Edwin Newman

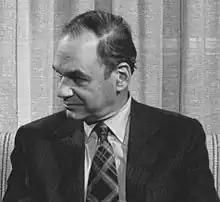
Newman in 1975

Edwin Harold Newman (January 25, 1919 – August 13, 2010) was an American newscaster, journalist, and author. After beginning his career with the wire services and serving in the U.S. Navy during World War II, Newman worked in radio for CBS News. He is known for a 23-year career with NBC News, from 1961 to 1984.